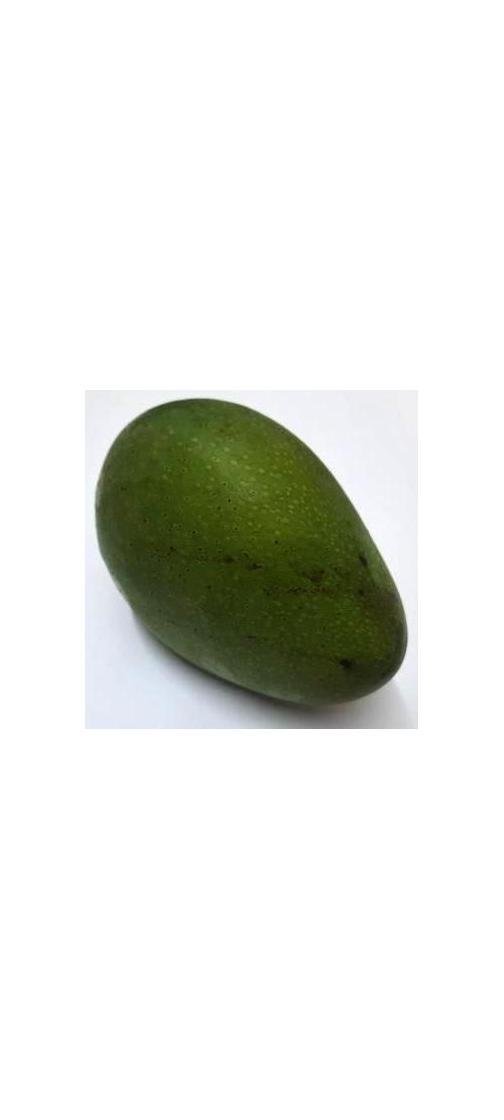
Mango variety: Ashshina Zhinuk